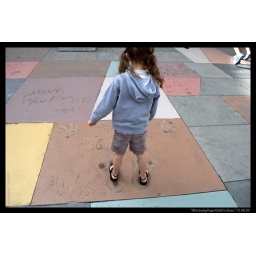
Olivia standing in the impression of Roger Rabbit's shoes outside of Disney's Mann Hollywood Theater at Hollywood Studios.